Andrew Stewart Coats

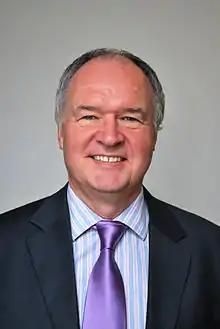
Andrew Stewart Coats, "" 2010

Andrew Justin Stewart Coats (born 1 February 1958) is an Australian–British academic cardiologist who has particular interest in the management of heart failure. His research suggested exercise training (rather than bed rest) as a more effective treatment for chronic heart failure. He is known for putting forward the "muscle hypothesis" of heart failure. In addition to this, Coats is a fundraiser, university administrator, and inventor. His Imperial College patents have formed the basis of companies specialising in the treatment of cachexia (Myotec and PsiOxus).